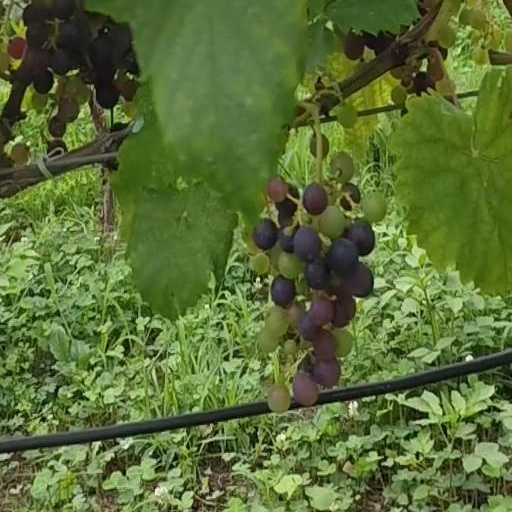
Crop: grape